Wintergreen

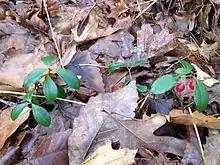
Wintergreen from Greeley, Pennsylvania; early December

Wintergreen is a common flavoring in American products ranging from chewing gum, mints, and candies to smokeless tobacco such as dipping tobacco (American "dip" snuff) and snus. It is a common flavoring for dental hygiene products such as mouthwash and toothpaste. It is often a component of root beer, which originated in the United States.